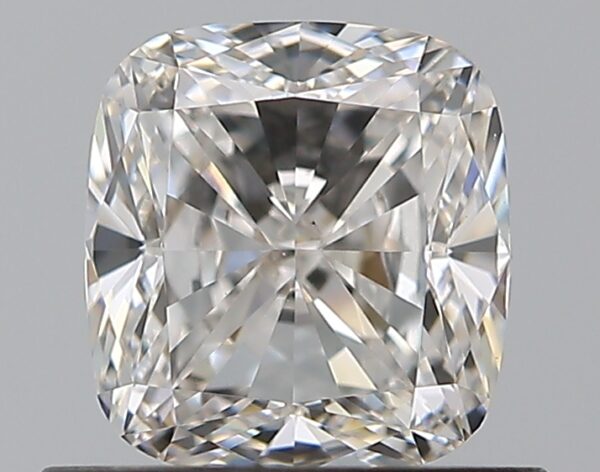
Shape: cushion
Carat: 0.8
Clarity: VS1
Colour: G
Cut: EX
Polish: EX
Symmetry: VG
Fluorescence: N
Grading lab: GIA
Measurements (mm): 5.31 x 4.95 x 3.37